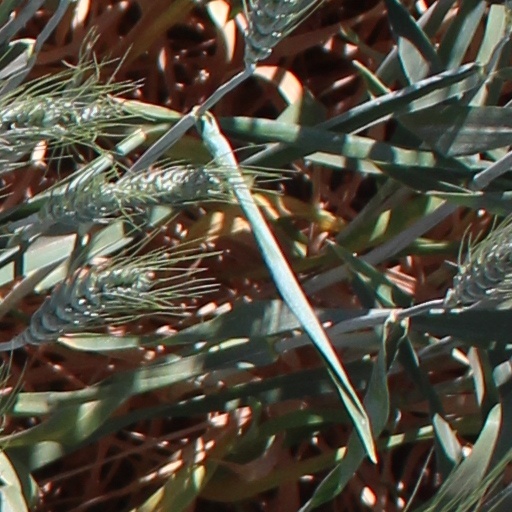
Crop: wheat